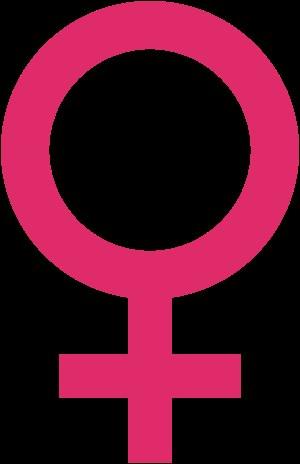
Les femmes en Azerbaïdjan ont joué un rôle important pendant des siècles.